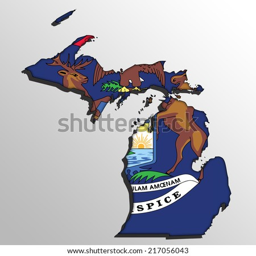
map with the flag inside .